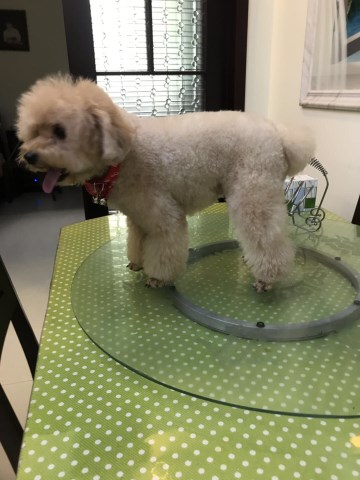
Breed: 7449-n000128-teddy